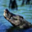
Label: crocodile